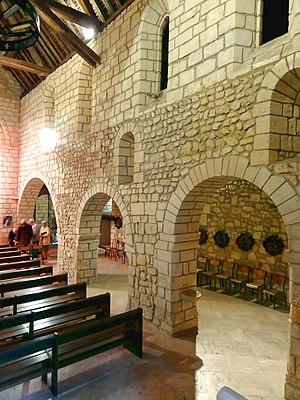
Intérieur de l'église - voir titre.
L’église Saint-Georges est une église catholique paroissiale située à Ronquerolles, dans le Val-d'Oise, en France. C'est un édifice rustique agrandi et remanié à plusieurs reprises, qui ne contient aucune voûte, aucun chapiteau. Il se compose d'une nef, accompagnée d'un unique bas-côté au sud, avec lequel il communique par trois arcades toutes différentes ; d'un clocher situé à la fin du bas-côté, au sud du chœur ; et d'un long chœur avec une abside à pans coupés. Les étroites fenêtres romanes dans les murs latéraux de la nef justifient sa datation de la fin du XIᵉ siècle. La base du clocher est un peu plus récente, et se rattache à la fin de la période romane ou au tout début de la période gothique, autour du milieu du XIIᵉ siècle, par ses contreforts plats. Les parties hautes de la façade et les fenêtres latérales de la nef n'ont été ajoutées qu'en 1257. Le portail date encore d'une époque différente. Il est de style gothique flamboyant, et constitue le seul élément de l'église qui a bénéficié d'un décor sculpté. Les autres parties de l'église, le chœur, le bas-côté et l'étage de beffroi du clocher, sont difficilement datables par leur manque de caractère.